David C. Fields

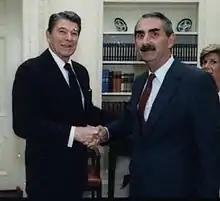
David Fields (right) with President Ronald Reagan, 1987

David C. Fields (born January 13, 1937) is an American diplomat. He was the United States Ambassador to the Central African Republic from 1986 to 1989 and the Marshall Islands from 1992 to 1995. He was also the second Director of the Office of Foreign Missions at the Department of State.